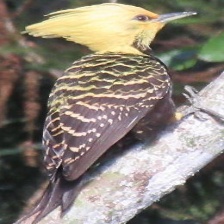
Species: BLONDE CRESTED WOODPECKER
Scientific name: CELEUS FLAVESCENS